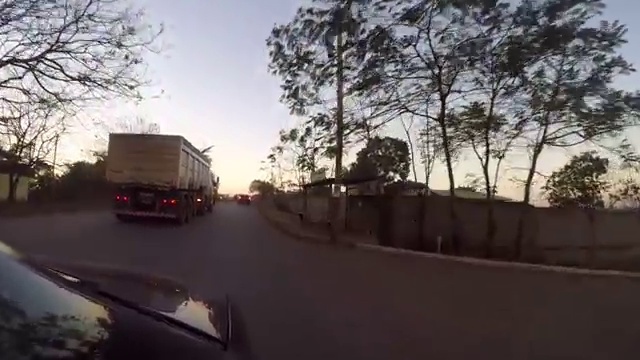
Fire: no
Smoke: no